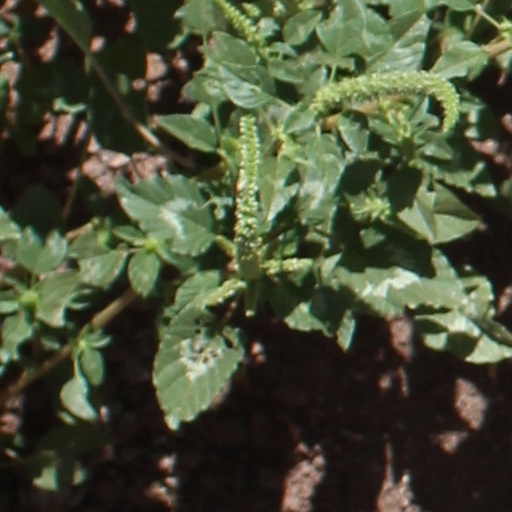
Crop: wheat